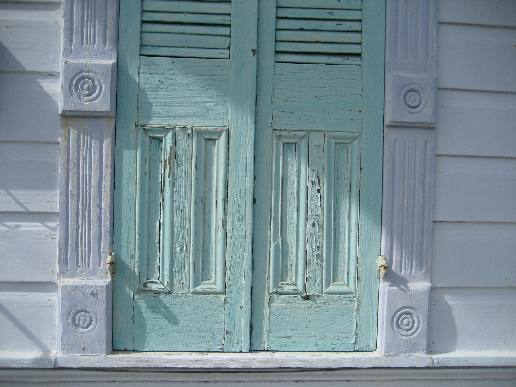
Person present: No